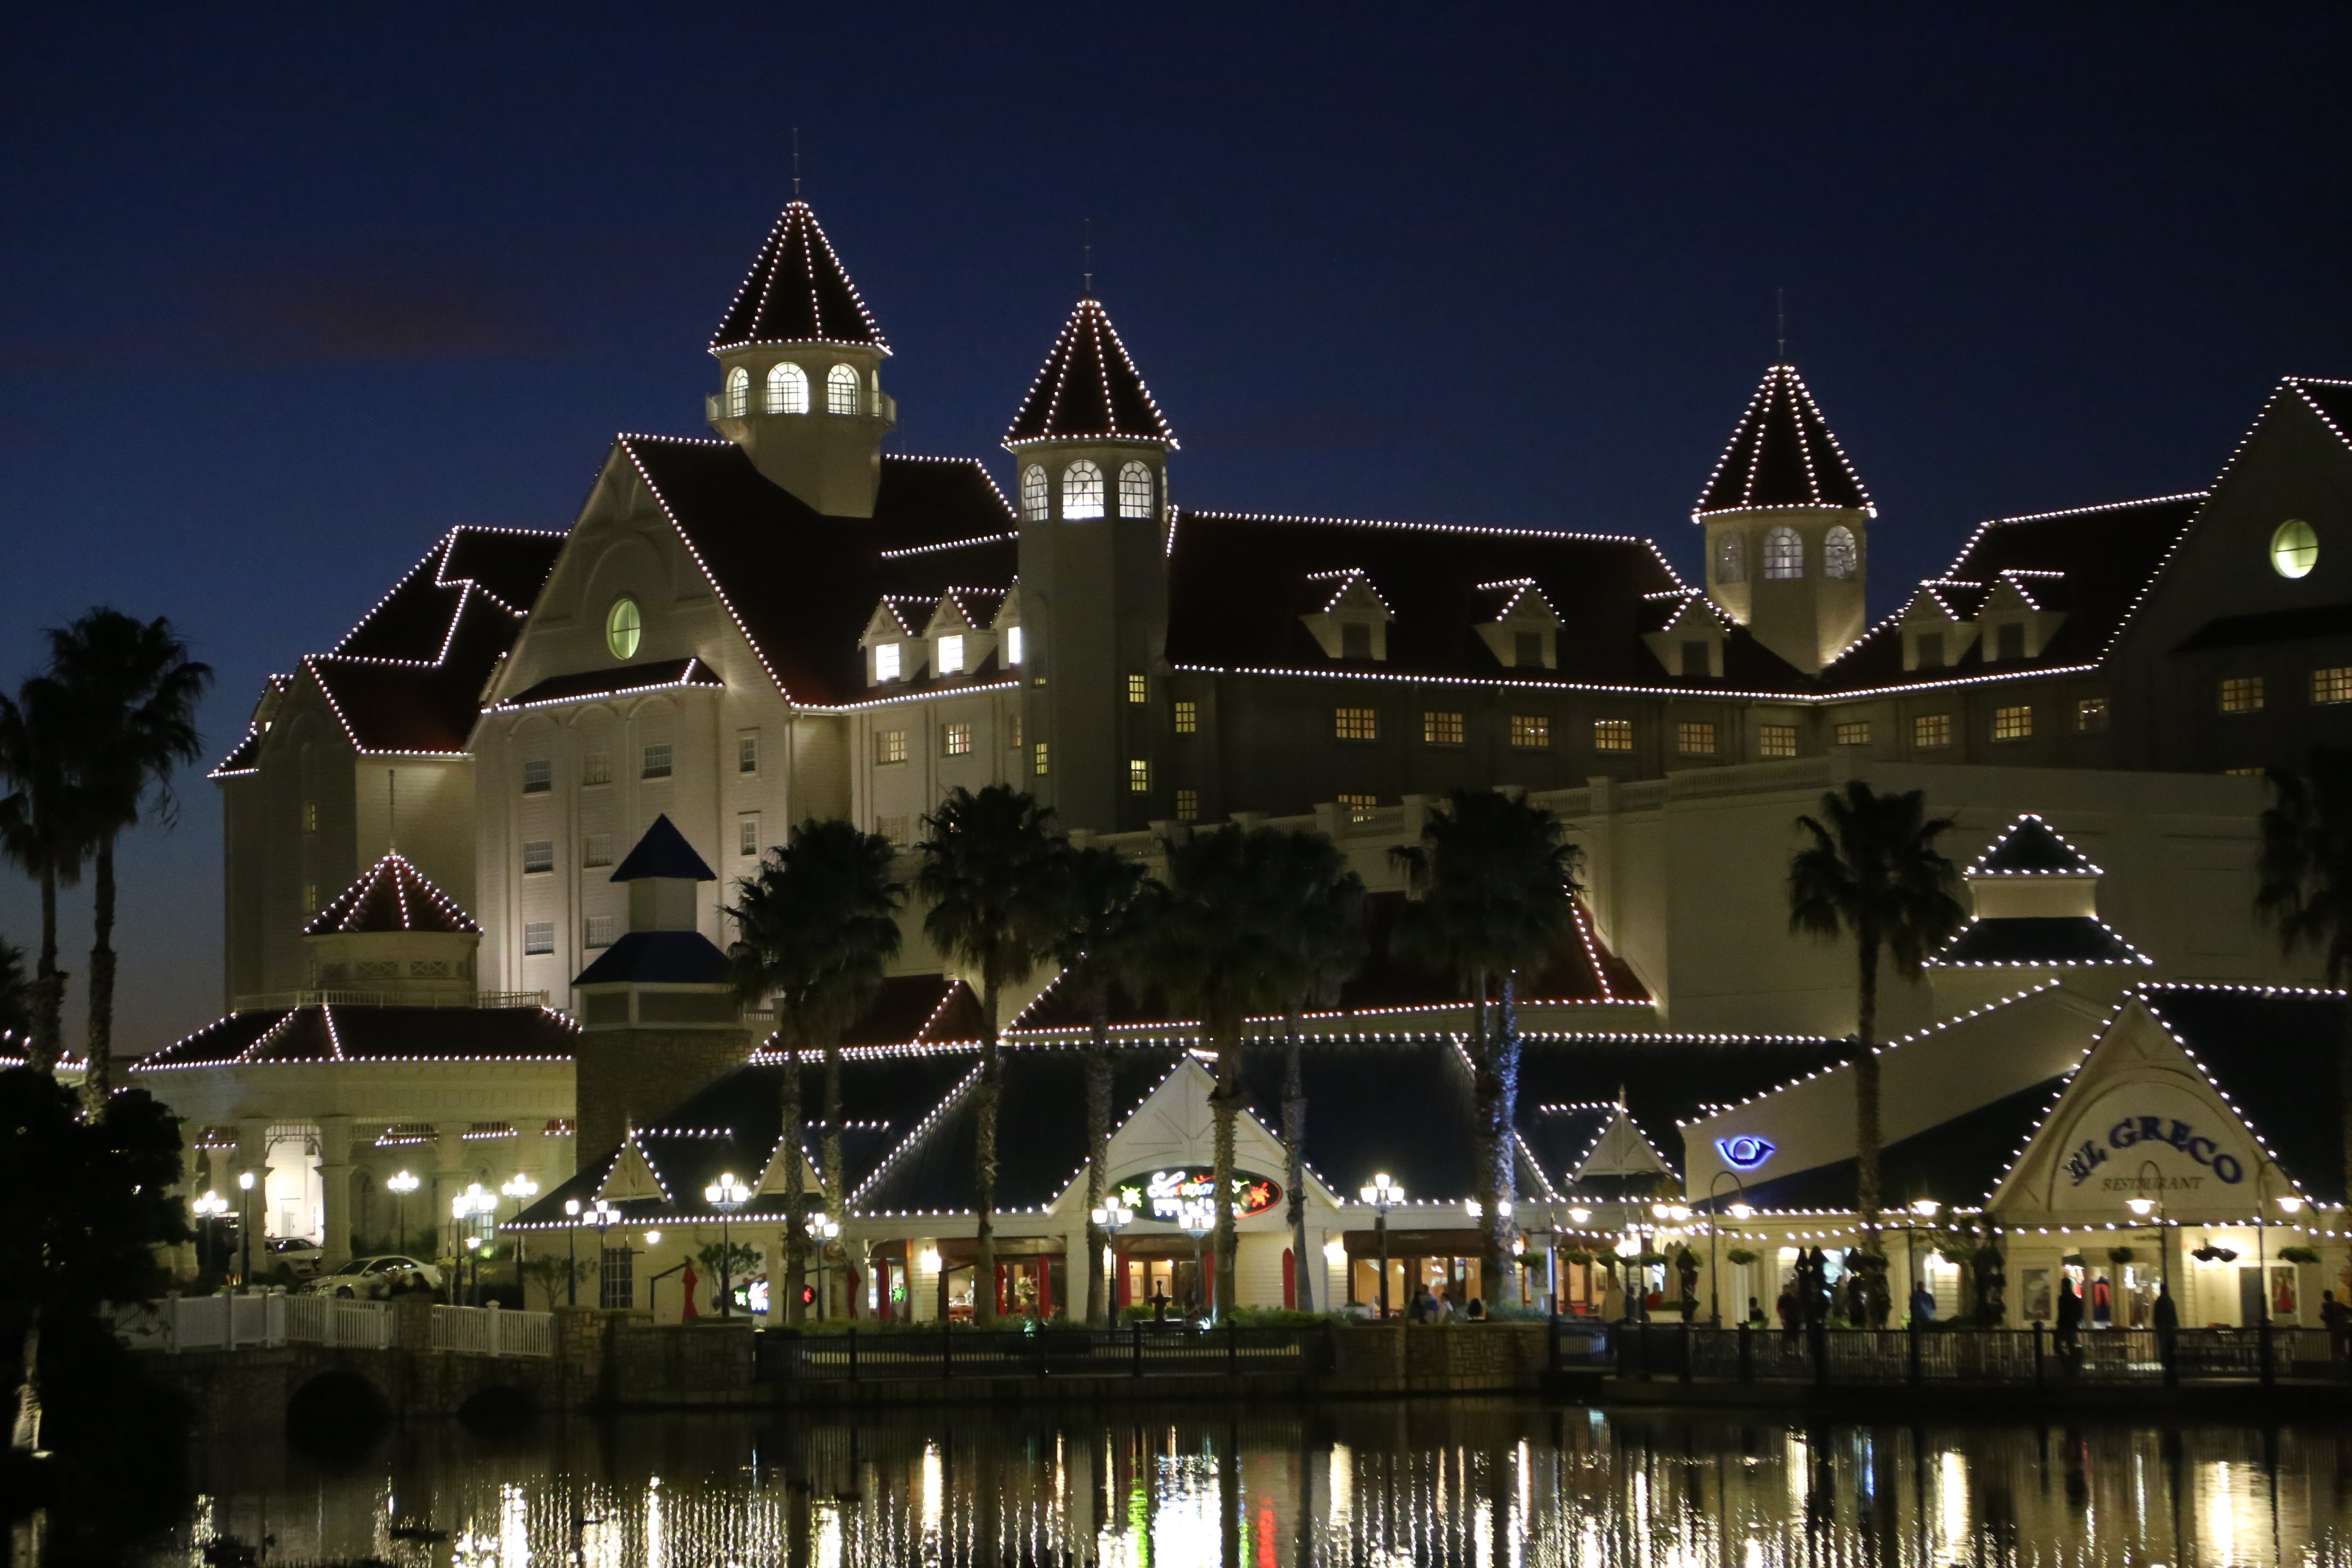
light, boardwalk, night, cityscape, dusk, evening, reflection, landmark, resort, south africa, port elizabeth